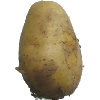
Label: white_potato